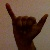
The image shows a hand gesture representing the letter 'Y' in Indian Sign Language.